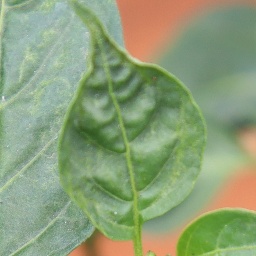
Label: mites_and_trips